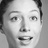
Emotion: surprise